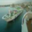
Label: ship